History of Protestantism in the United States

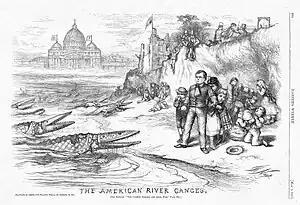
Famous 1876 editorial cartoon by Thomas Nast showing bishops as crocodiles attacking public schools, with the connivance of Irish Catholic politicians.

The abolitionist movement was strengthened by the activities of free African-Americans, especially in the black church, who argued that the old Biblical justifications for slavery contradicted the New Testament. African-American activists and their writings were rarely heard outside the black community; however, they were tremendously influential to some sympathetic white people, most prominently the first white activist to reach prominence, William Lloyd Garrison, who was its most effective propagandist. Garrison's efforts to recruit eloquent spokesmen led to the discovery of ex-slave Frederick Douglass, who eventually became a prominent activist in his own right.